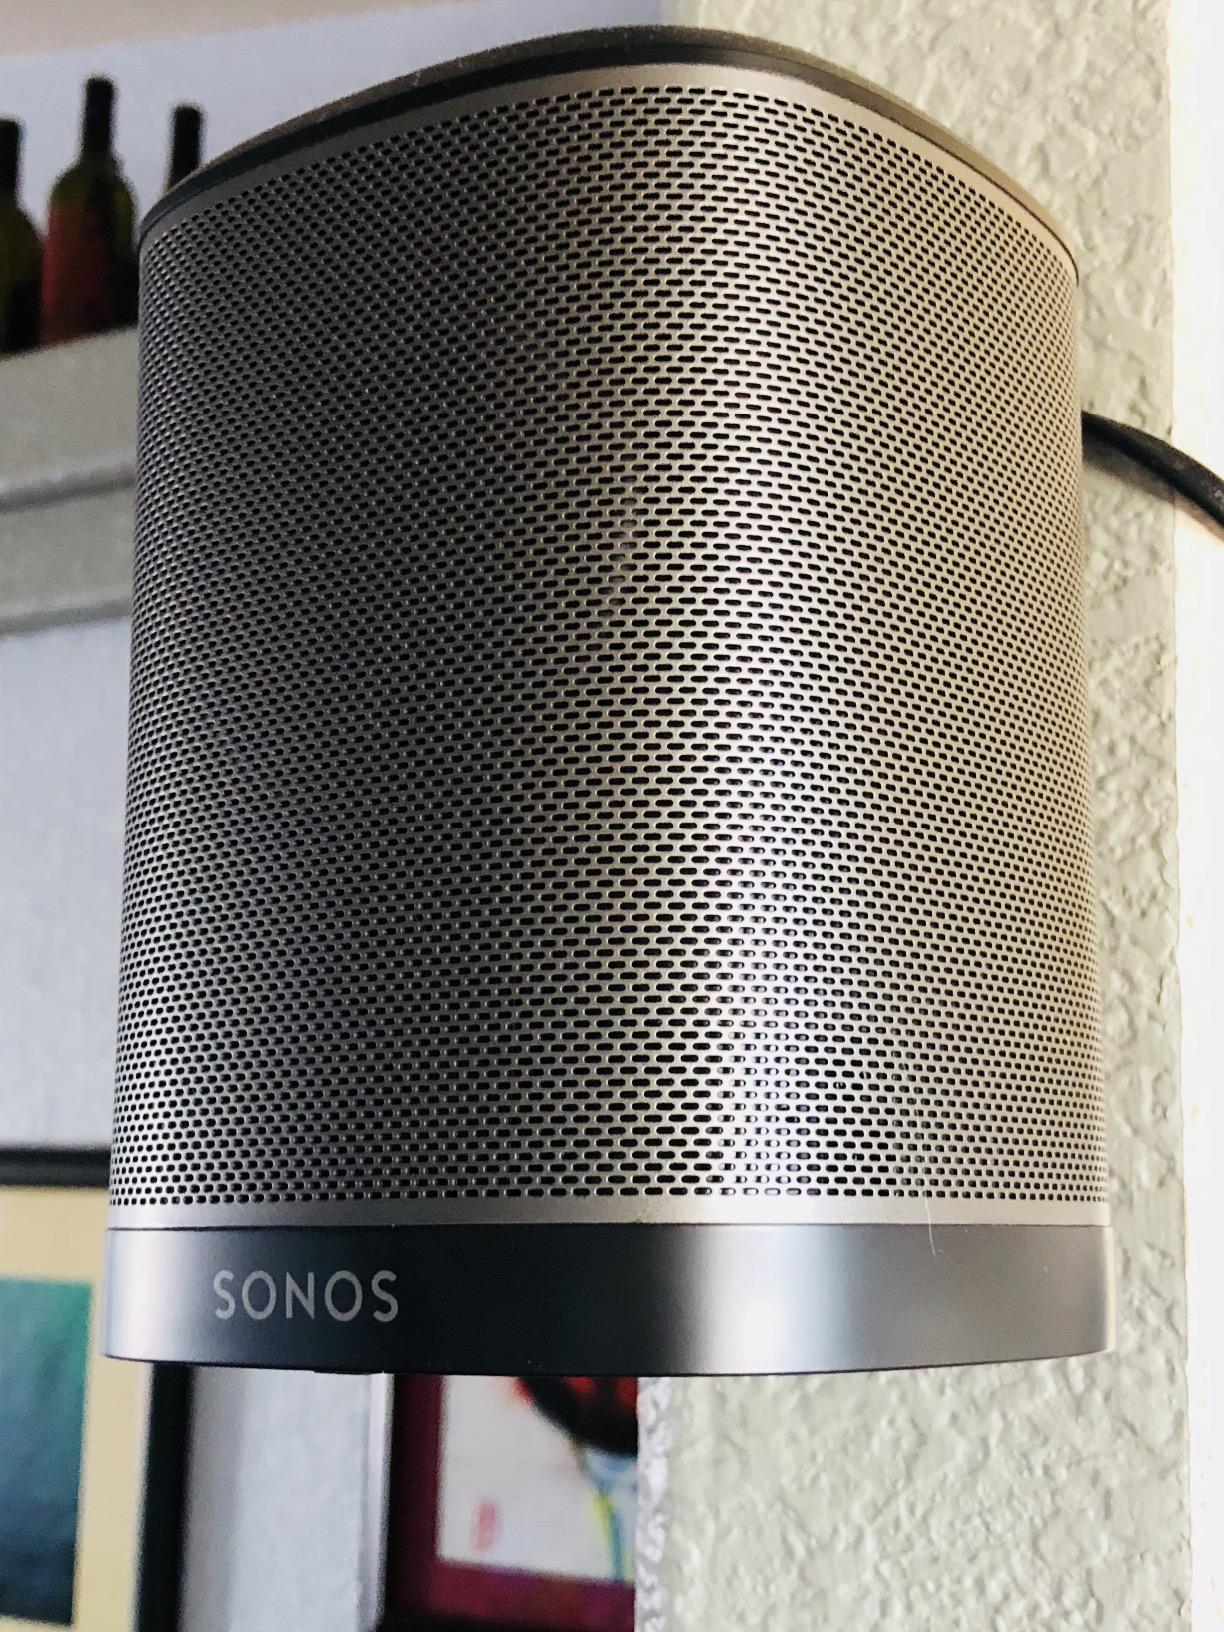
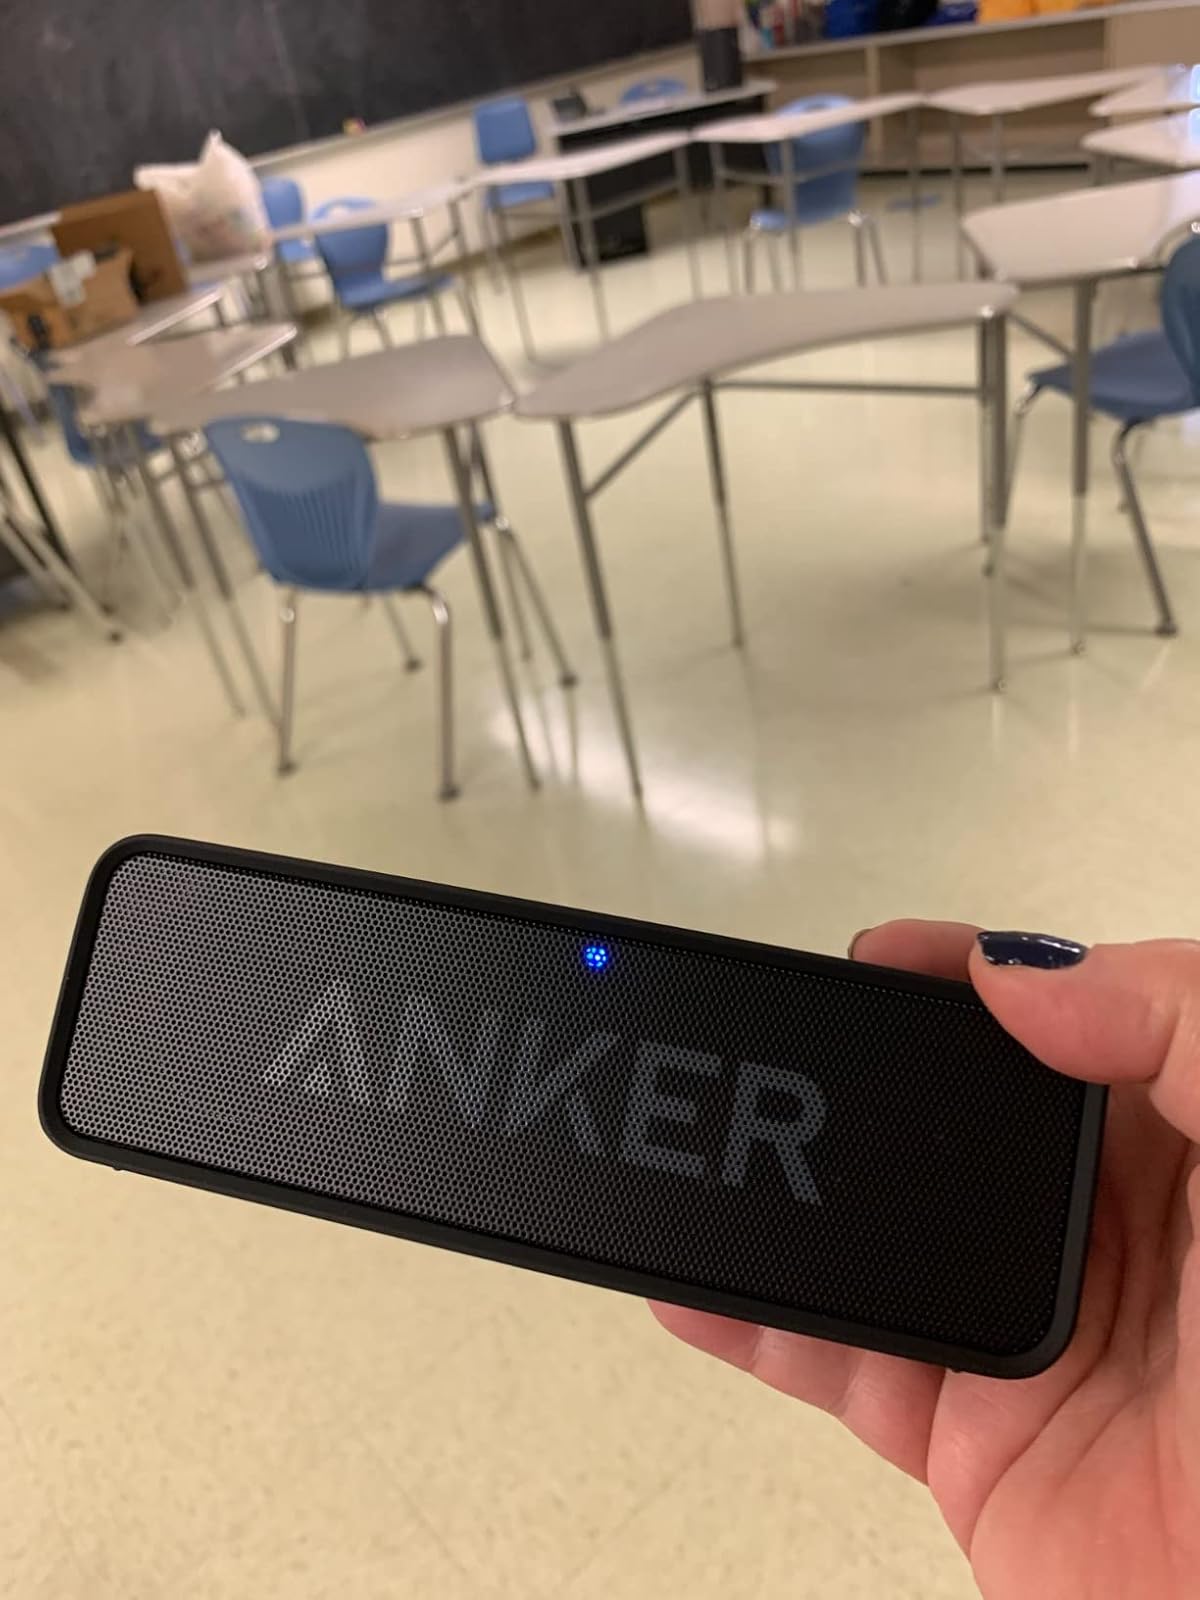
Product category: speaker
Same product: no